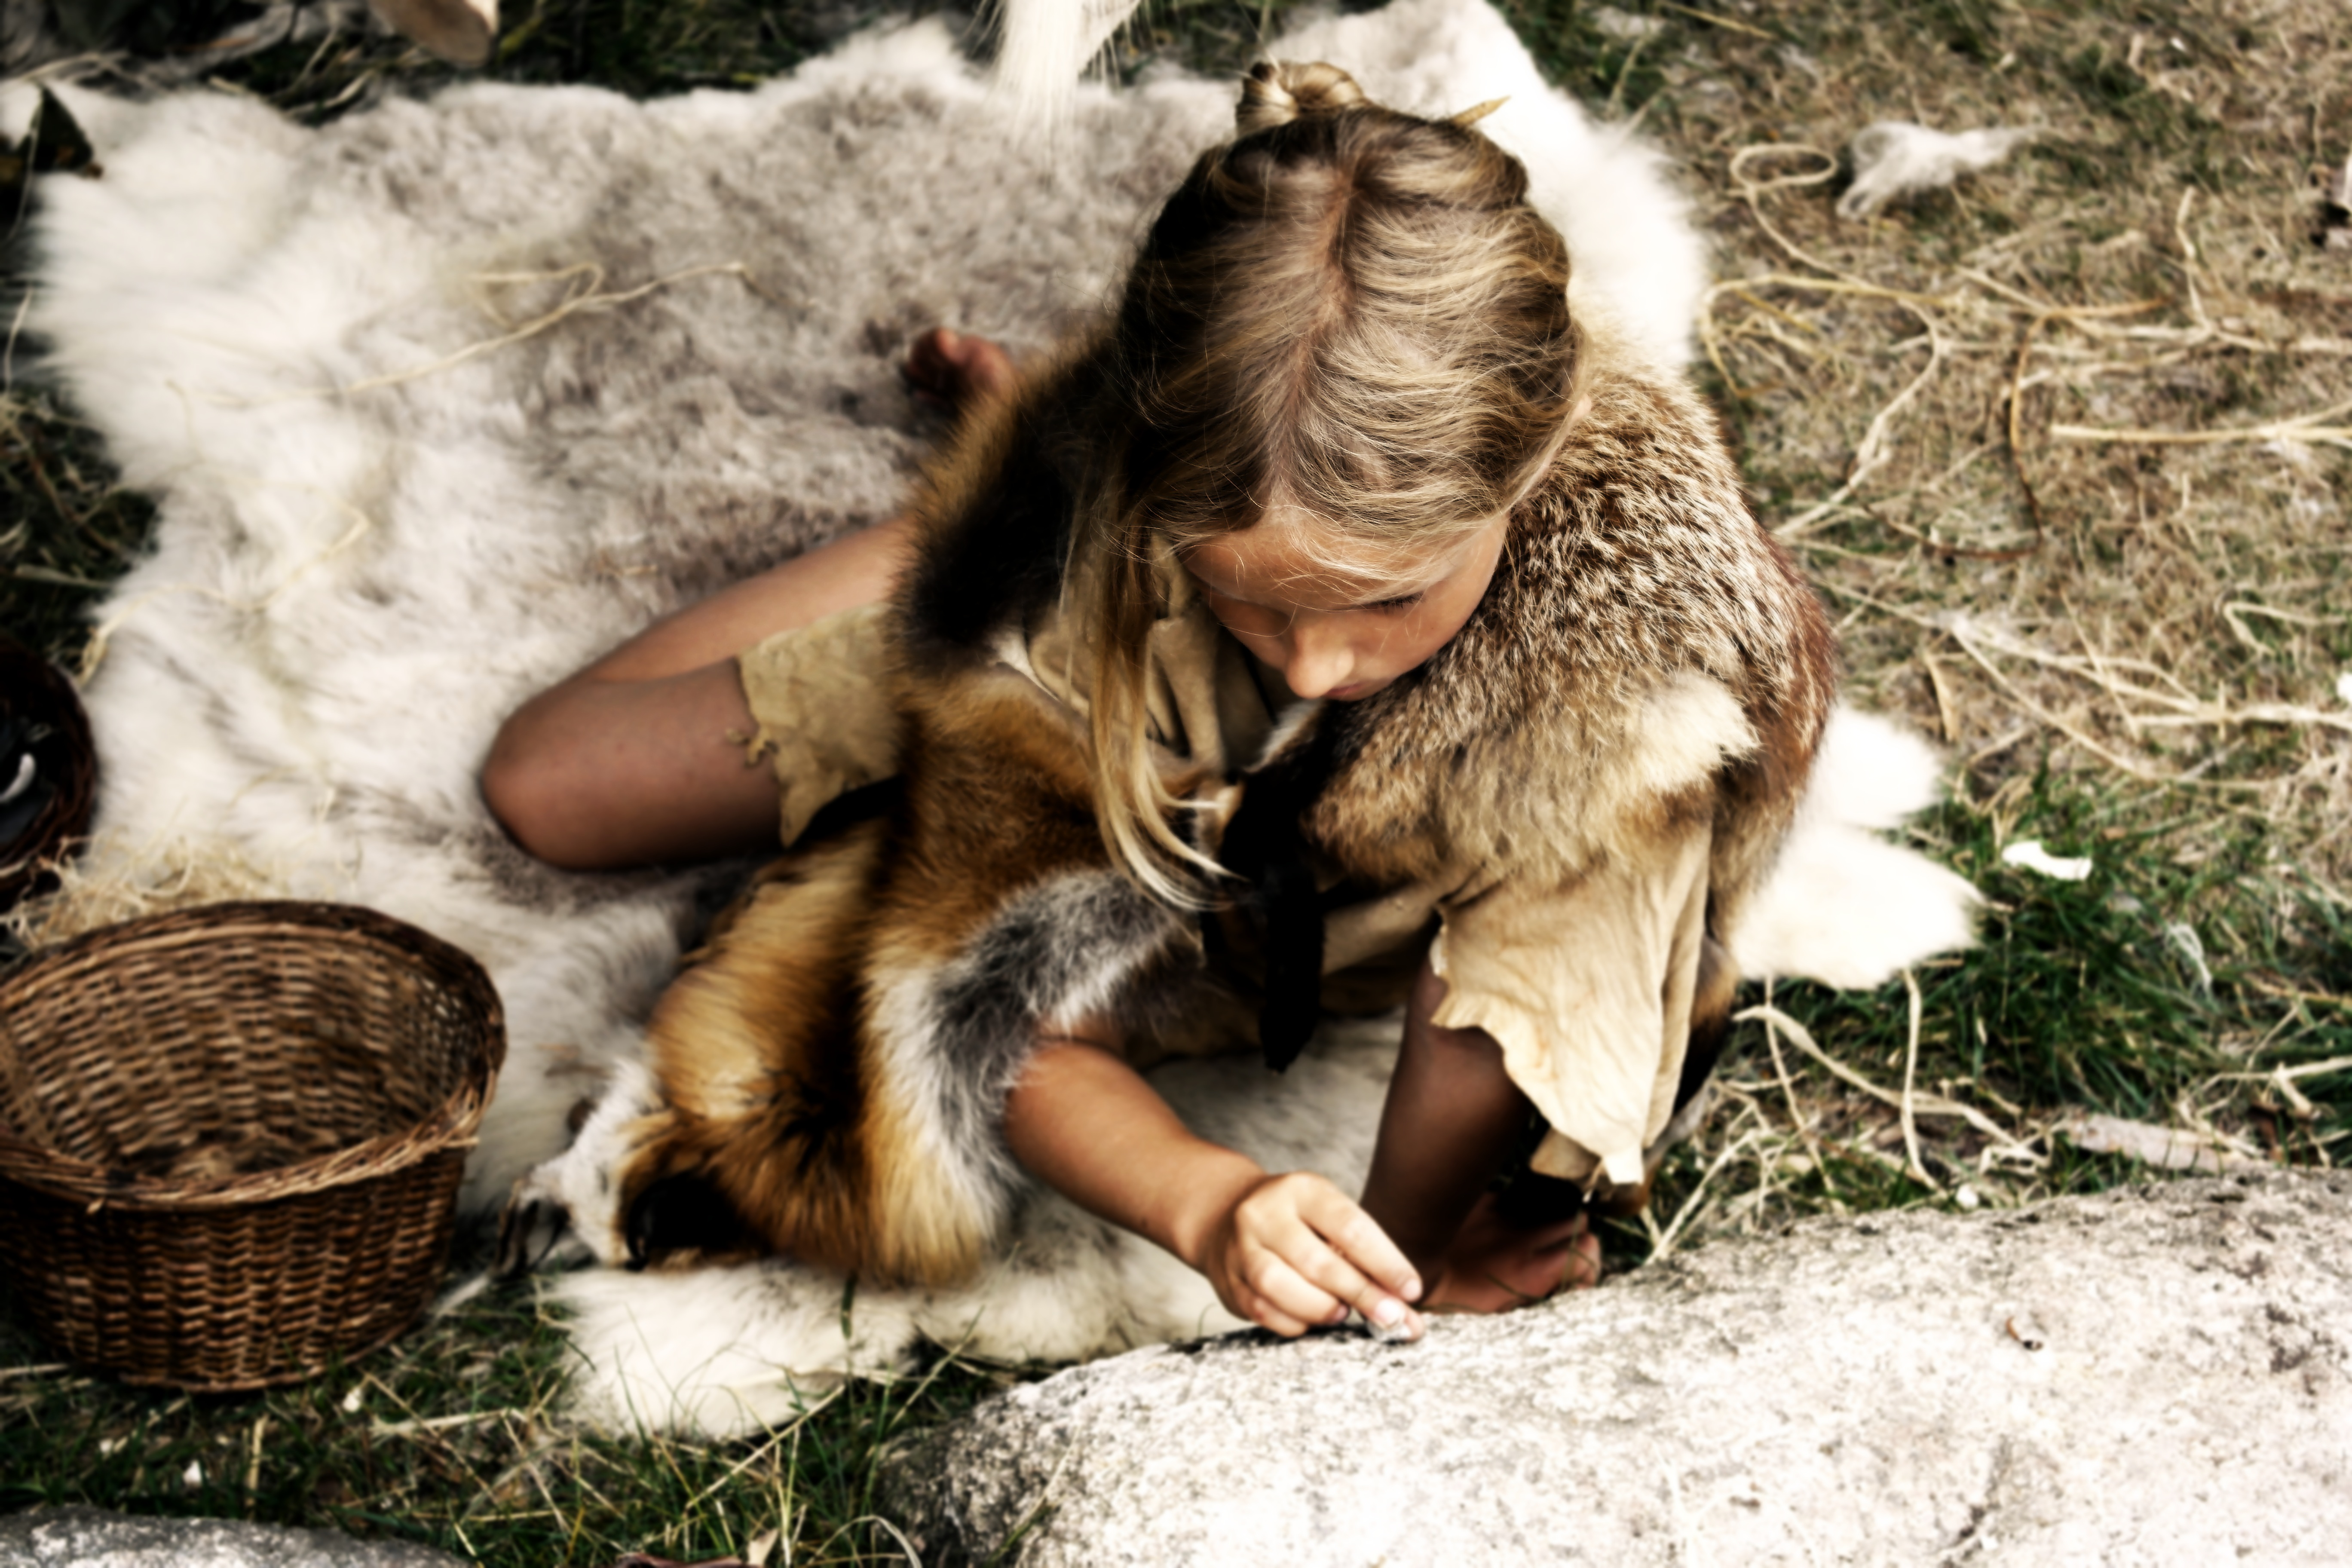
people, girl, retro, old, fur, mammal, stone age